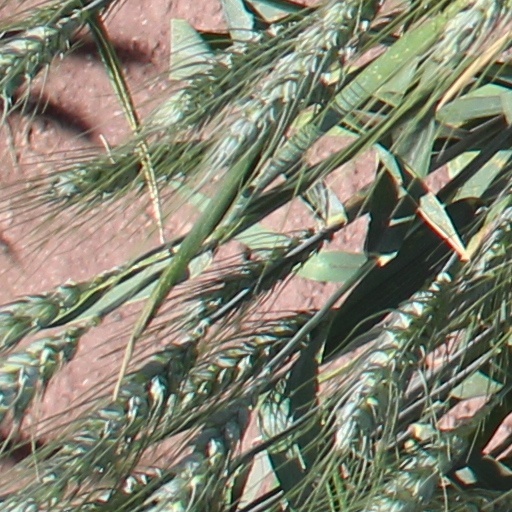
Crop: wheat